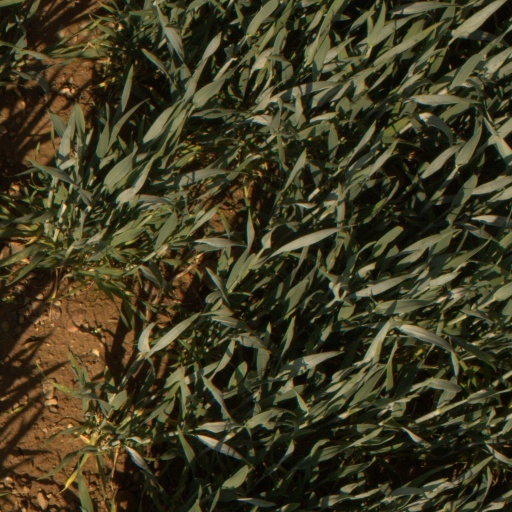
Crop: wheat